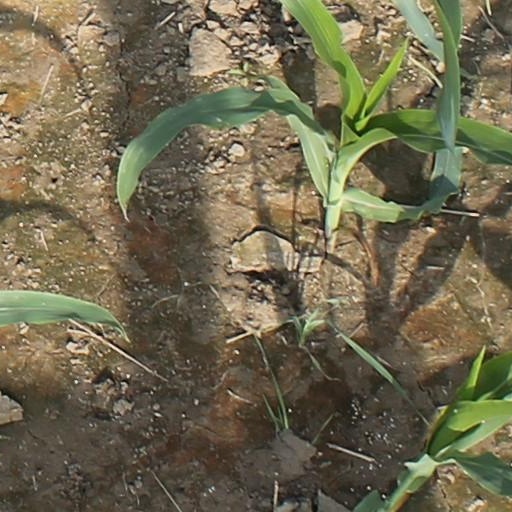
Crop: maize; corn